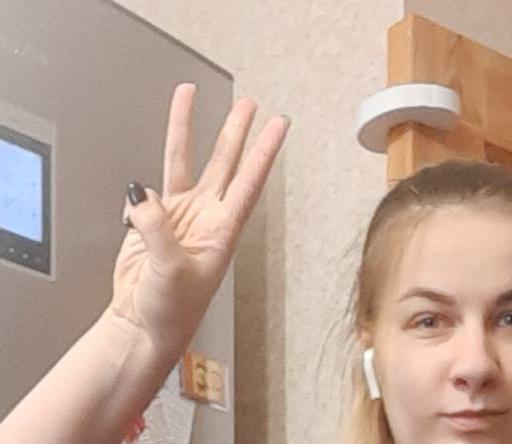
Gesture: three